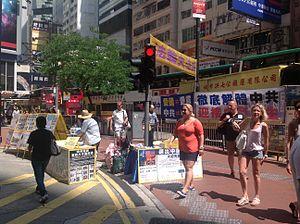
Le mouvement Tuidang est un phénomène de dissidence chinoise qui débuta fin 2004. Le mouvement, dont le nom se traduit littéralement par « démissionner du parti [communiste] », fait suite à la publication des séries éditoriales « Les Neuf Commentaires sur le Parti communiste » dans le journal chinois Epoch Times basé aux États-Unis. Les séries sont un pamphlet historique sur le Parti communiste chinois, et se concentrent sur son passé de répression politique, ses mécanismes de propagande et ses attaques contre la culture traditionnelle et les systèmes de valeurs.